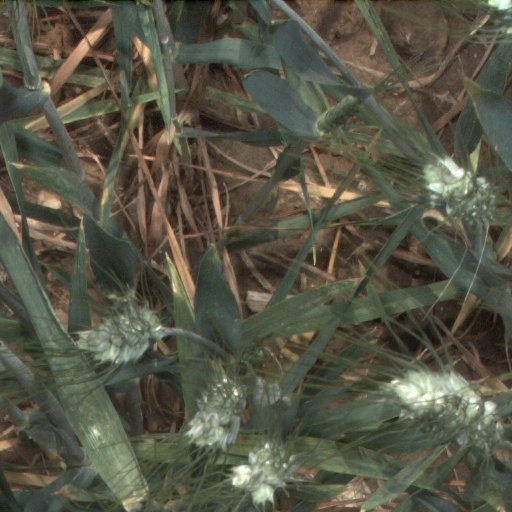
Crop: wheat